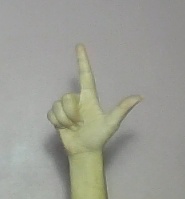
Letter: laam